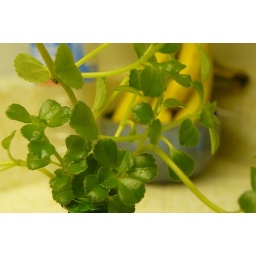
green little plant in my kitchen